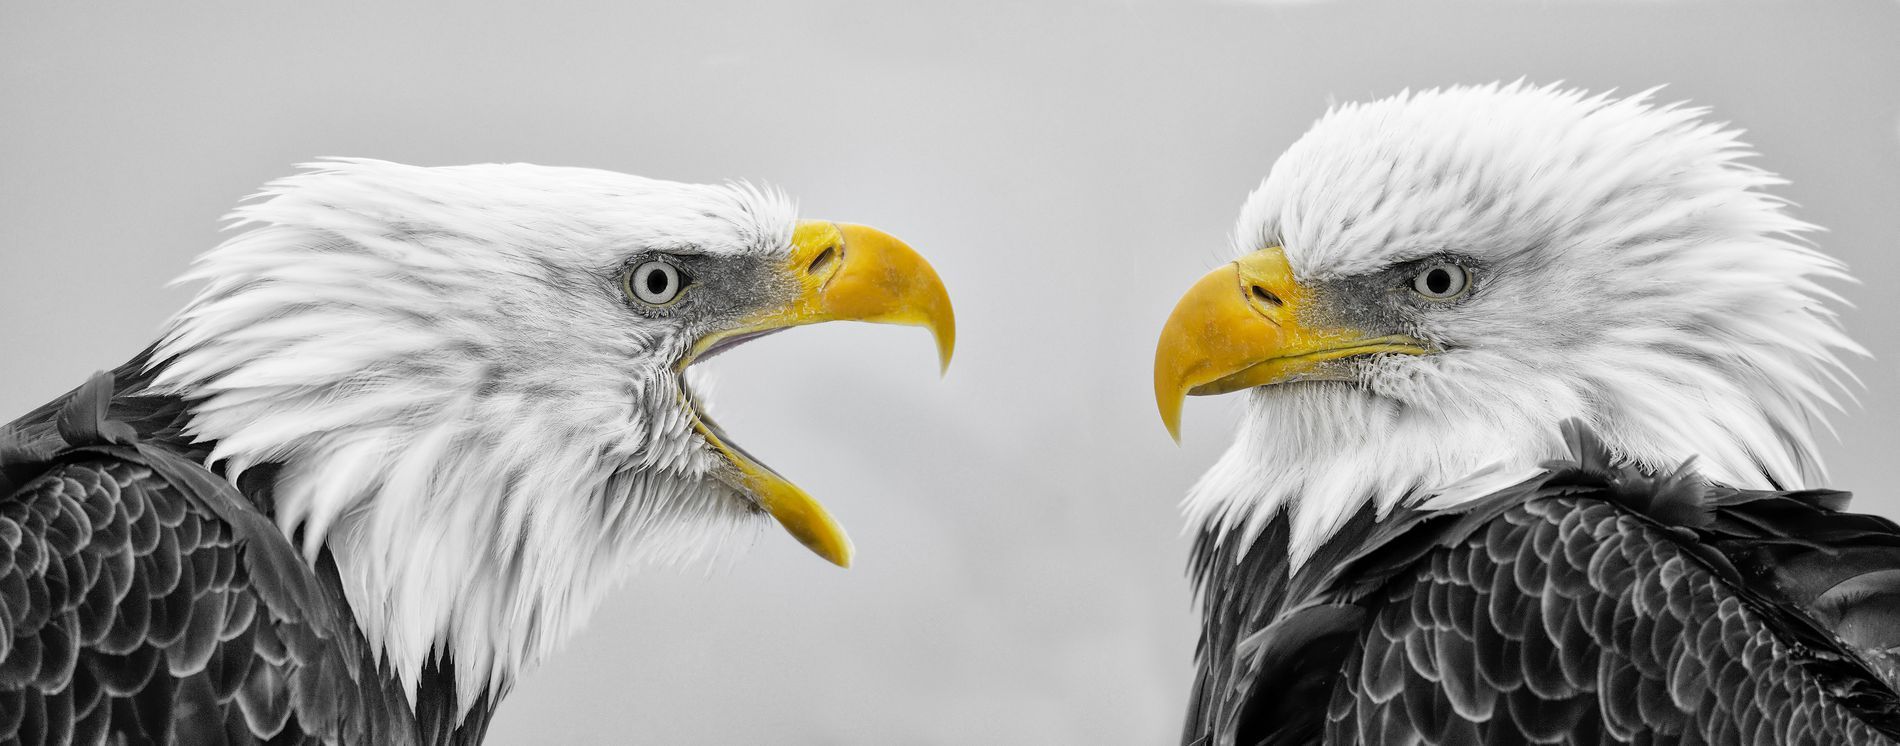
Two Bald Eagles Facing Each Other.
Two bald eagles with sharp yellow beaks and black and white feathers are facing each other. One eagle has its beak open wide open as if shouting or arguing, while the other remains calm with its beak closed.
Detailed close-up detail. The close-up shows a dramatic interaction between two bald eagles. one eagle appears aggressive. while the other looks calm. the sharp focus on their eyes and, beaks, and feather highlights their strong presence. The background  is blurred, making the eagles the clear focus.
Labels: Animal, Beak, Bird, Eagle, Bald Eagle, Background
Camera: NIKON CORPORATION NIKON D2X
Aperture: F5.6
Exposure: 1/160 sec
ISO: 400
Focal length: 500.0 mm